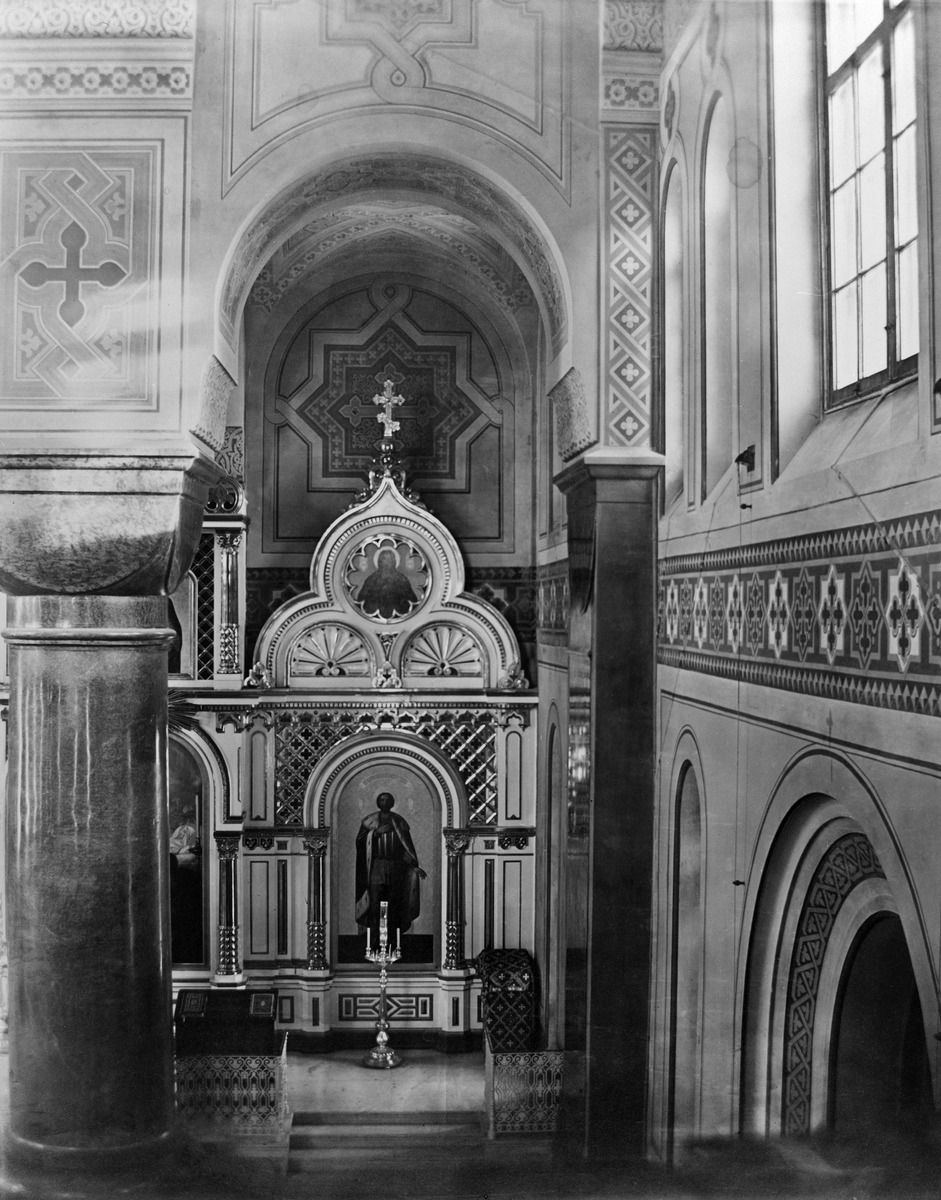
Uspenskin katedraali, kirkkosali
sisällön kuvaus: Uspenskin katedraali, kirkkosali.  Ikonostaasin eteläosa mustavalkoinen
Kuvaaja: Hoffers, Eugen, valokuvaaja
Ajankohta: kuvausaika 1868
Paikka: Suomi, Uusimaa, Helsinki, Katajanokka Helsinki, Helsinki
Aiheet: Helsingin ortodoksinen seurakunta, kirkkorakennukset, ortodoksinen kirkko